Antonio Smareglia

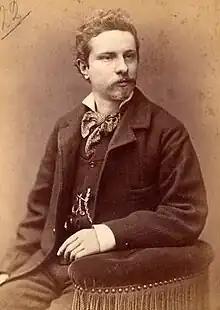
Antonio Smareglia circa 1880

Antonio Smareglia (5 May 1854 – 15 April 1929) was an Italian opera composer.